Soubey

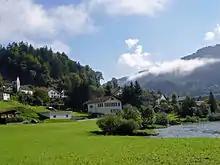
Soubey village

Soubey has an area of . Of this area, or 38.5% is used for agricultural purposes, while or 56.8% is forested. Of the rest of the land, or 2.2% is settled (buildings or roads), or 2.3% is either rivers or lakes and or 0.3% is unproductive land.